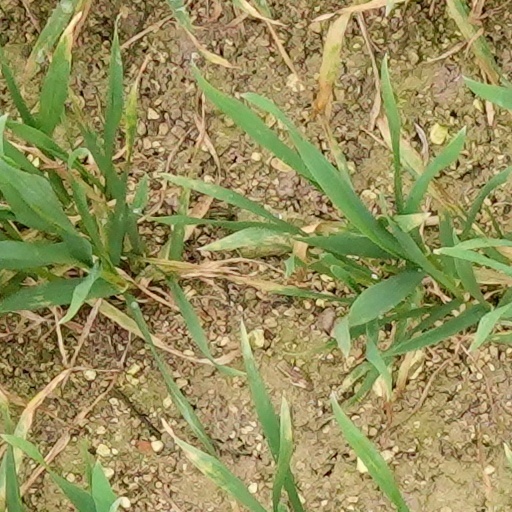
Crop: wheat